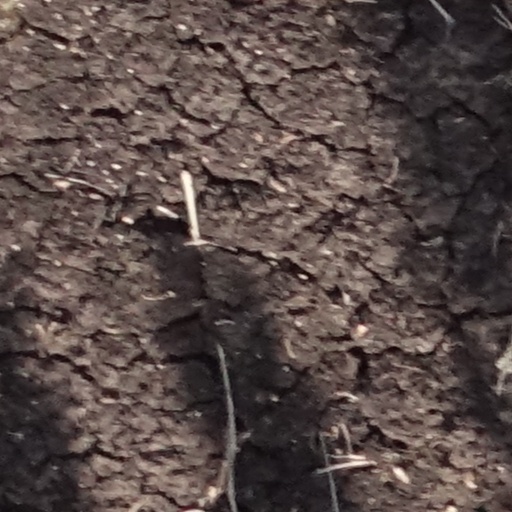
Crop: sorghum